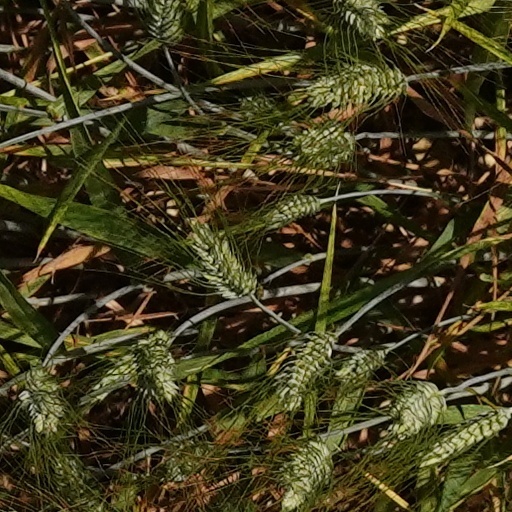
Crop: wheat